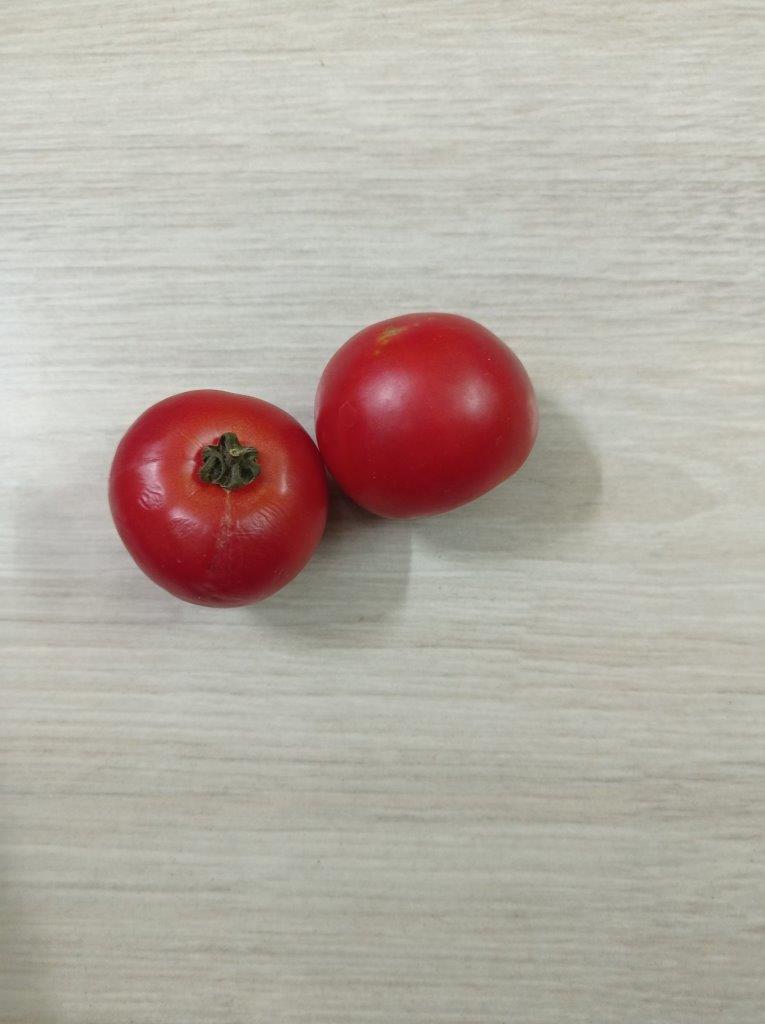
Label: Fresh